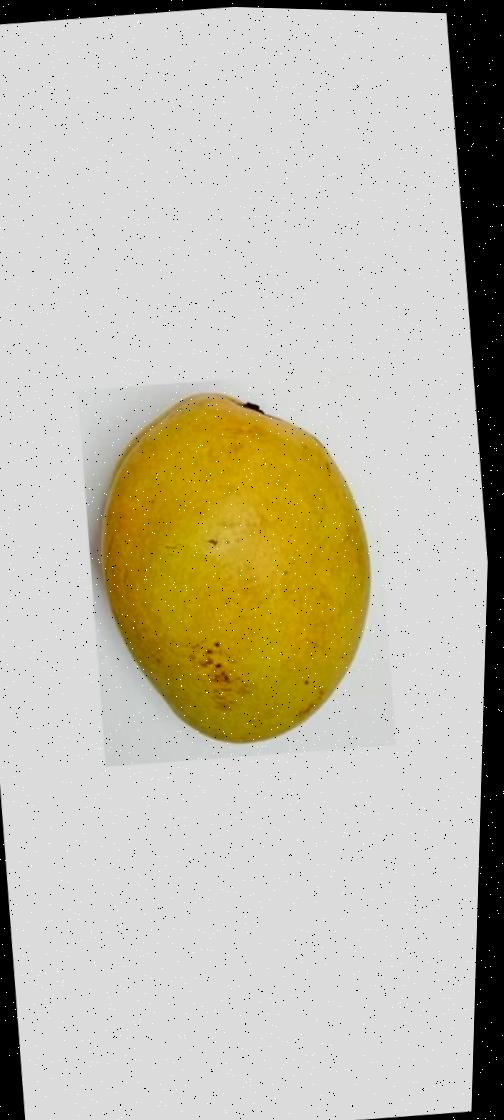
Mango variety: Bari-11